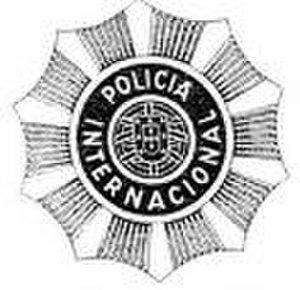
La Polícia internacional e de defesa do estado, plus connue comme PIDE, était la police politique de l'État portugais pendant l'Estado Novo sous António de Oliveira Salazar.